Héctor Yunes Landa

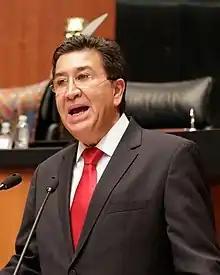

Héctor Yunes Landa (born 27 September 1958) is a Mexican politician affiliated with the PRI. From 2012 to 2016, he represented Veracruz as a senator in the LXII and LXIII Legislatures of the Mexican Congress. He also served as Deputy from 1985 to 1988 in the LIII Legislature.